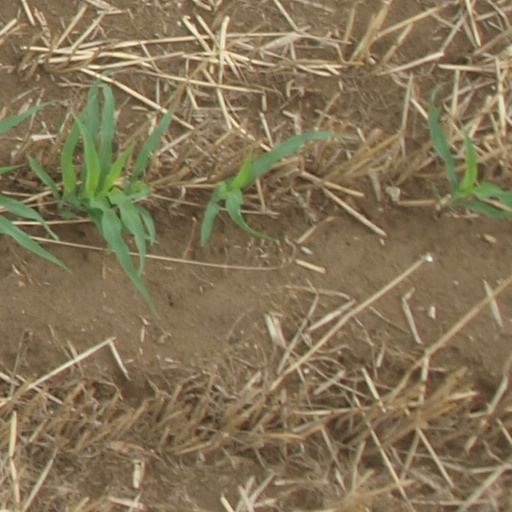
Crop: maize; corn